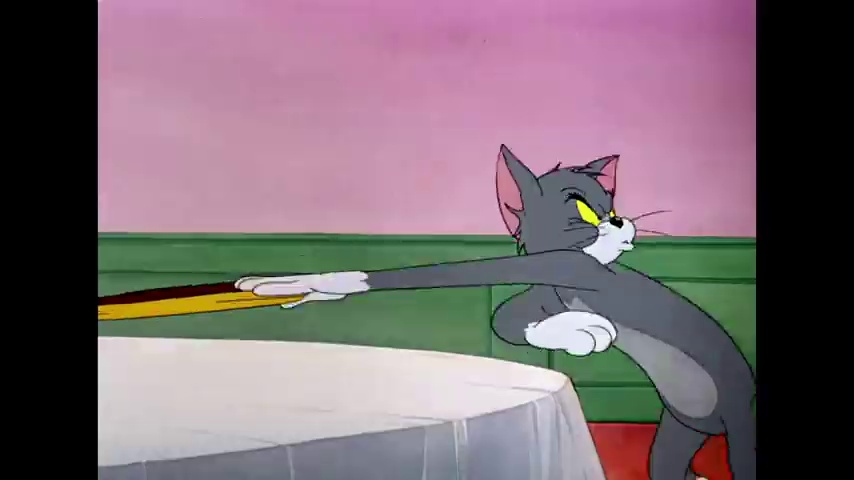
Portrait style: Cartoon Portrait